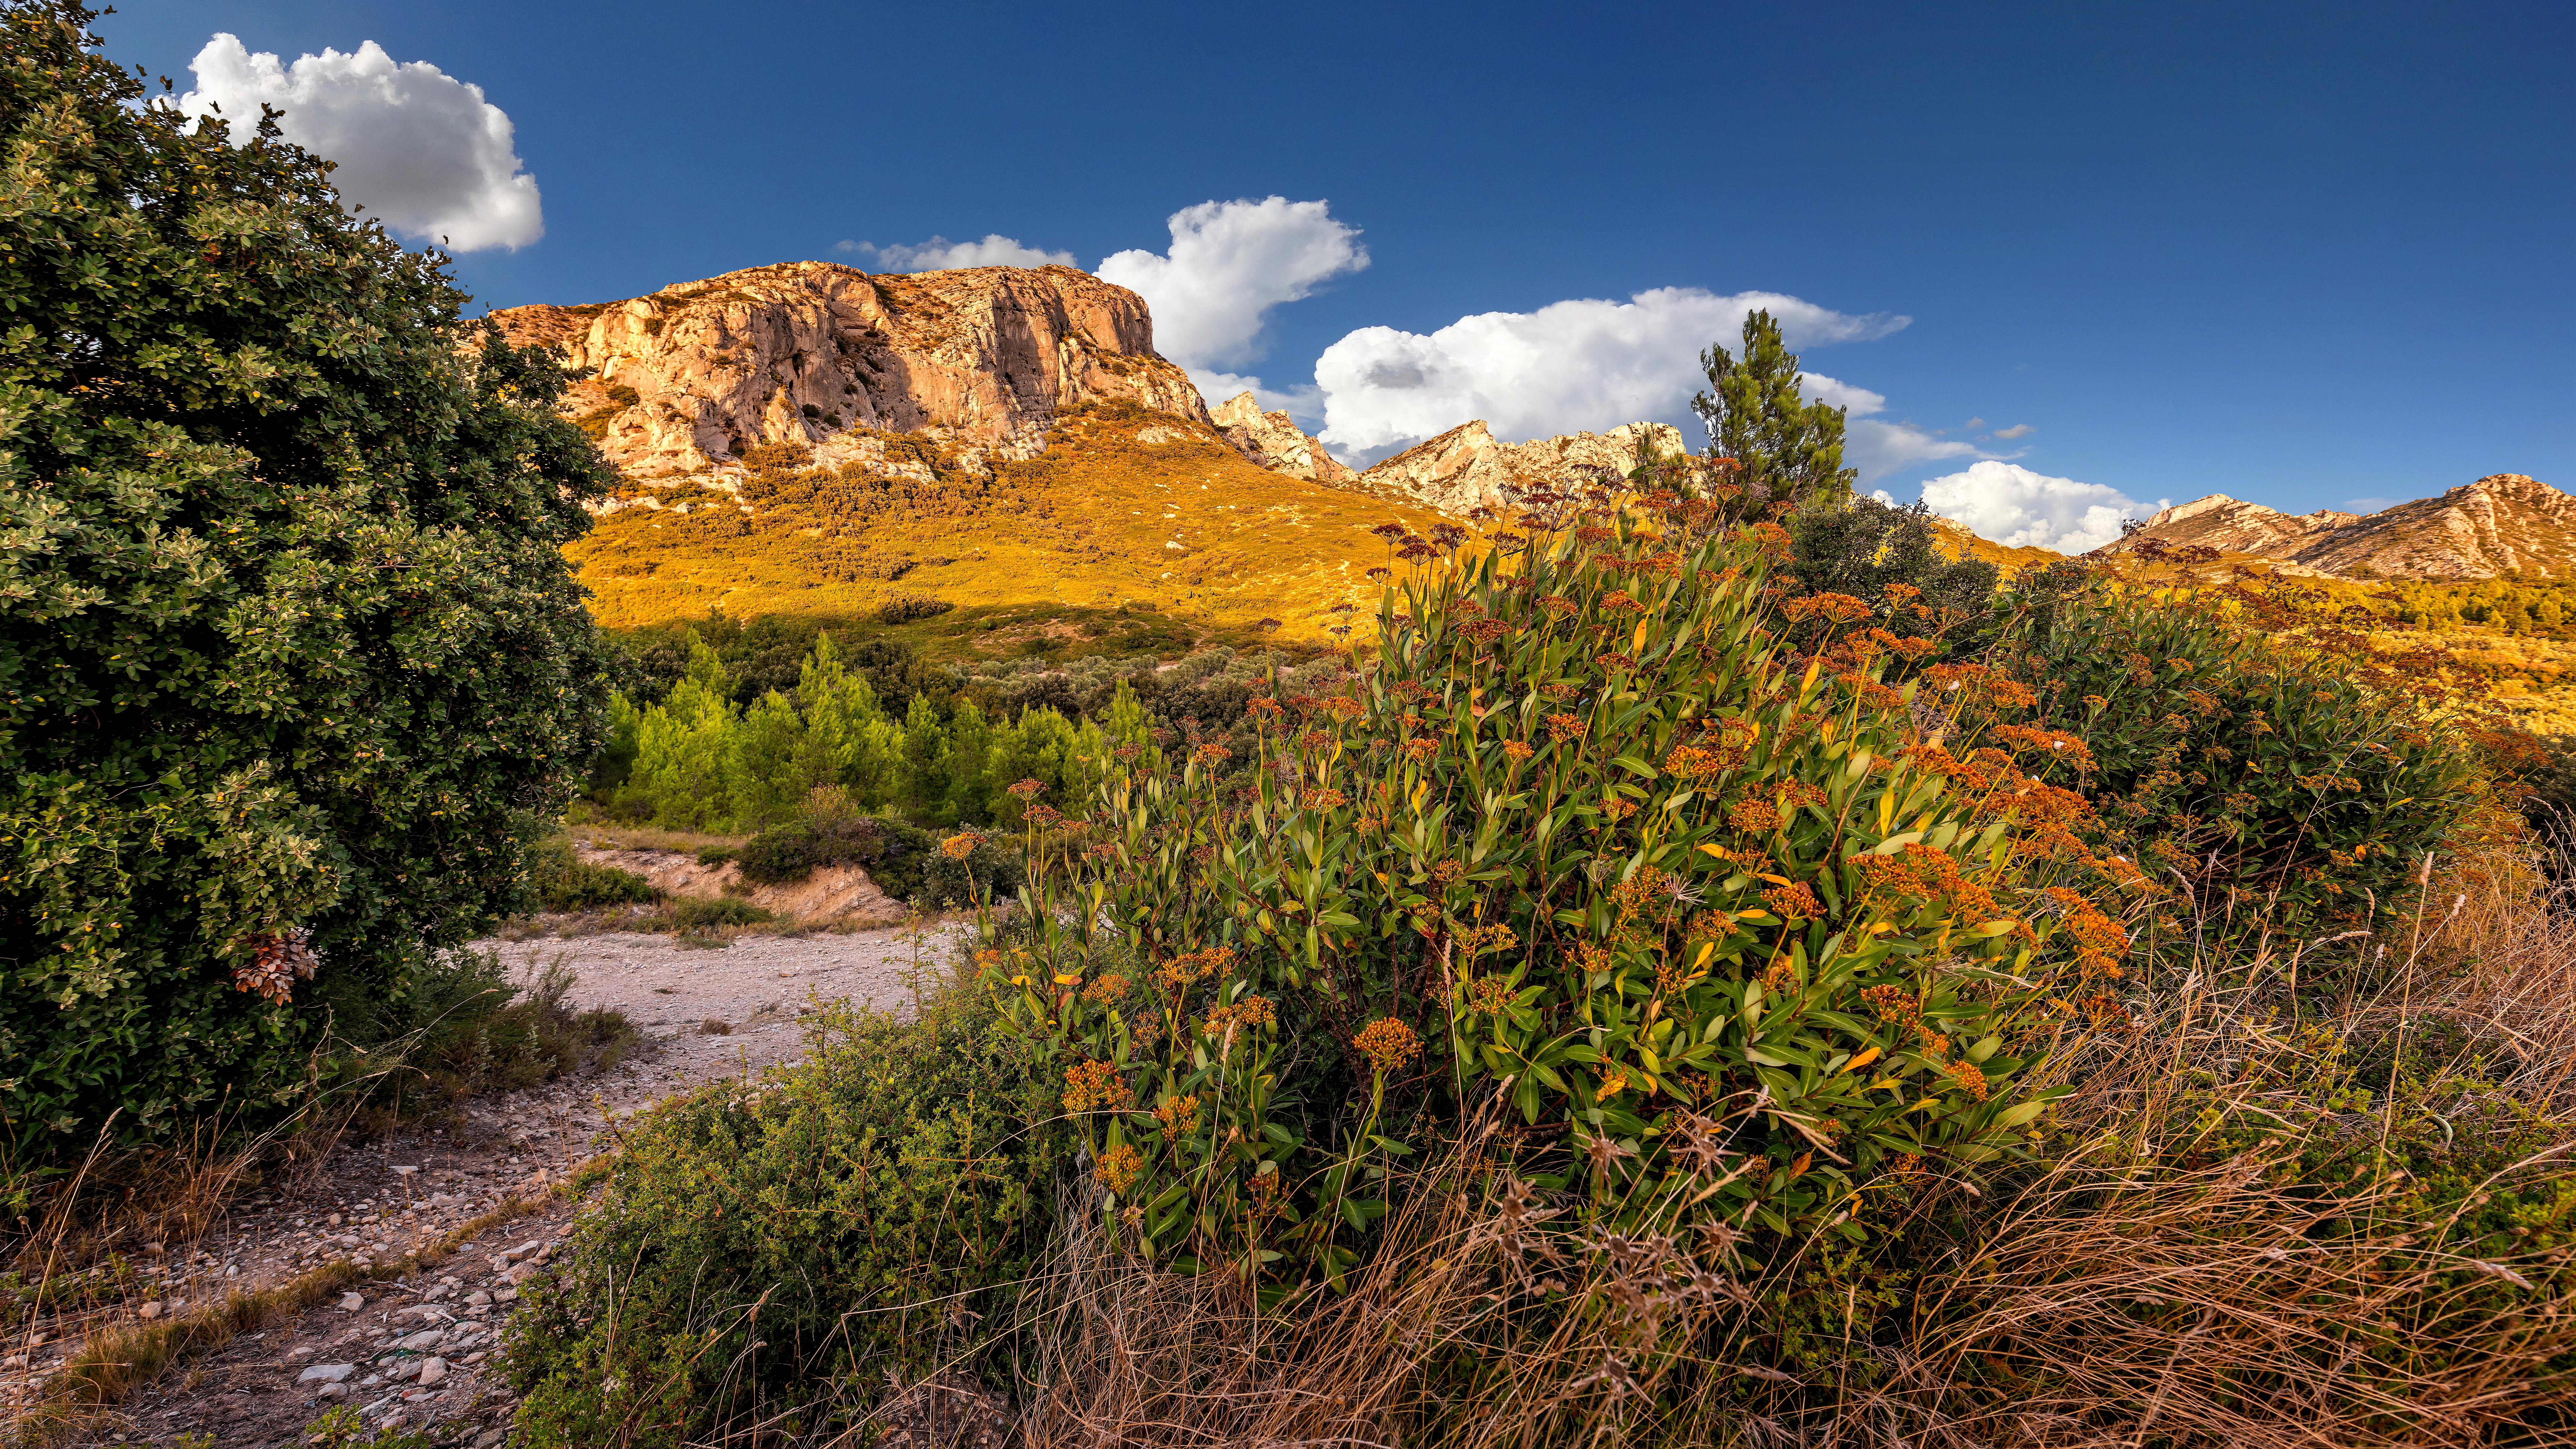
provence, nature, natural landscape, vegetation, wilderness, sky, mountainous landforms, mountain, natural environment, tree, nature reserve, shrubland, landscape, plant community, biome, leaf, cloud, national park, plant, rock, hill, grass, wildflower, grass family, mountain range, state park, photography, wildlife, road, badlands, sunlight, terrain, flower, chaparral, ridge, forest, autumn, trail, grassland, fell, valley